Town of Hamilton

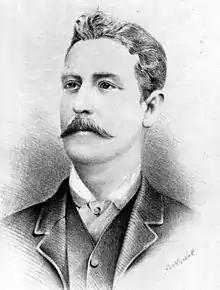
Sketch of Andrew Lang Petrie

The Town of Hamilton is a former local government area of Queensland, Australia, located in north-eastern Brisbane.